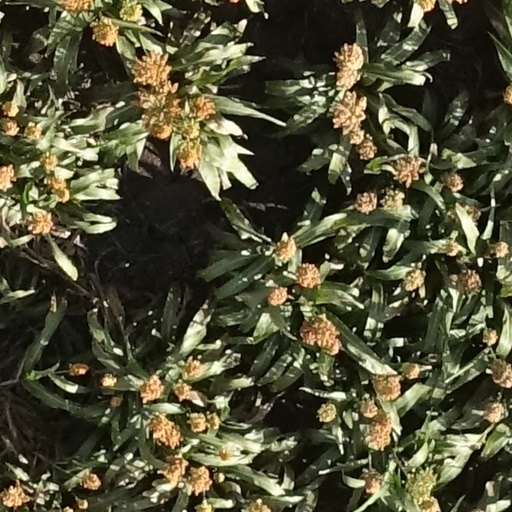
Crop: sorghum